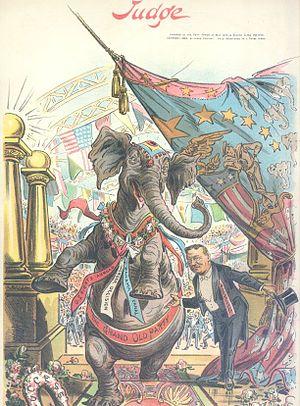
Le Parti républicain est l'un des deux grands partis politiques américains contemporains. Il est fondé le 28 février 1854 par des dissidents nordistes du Parti whig et du Parti démocrate, opposés au Kansas-Nebraska Act et à l'expansion de l'esclavage mais aussi aux revendications souverainistes de plusieurs États du Sud. Élu en 1860, Abraham Lincoln a été le premier président républicain.